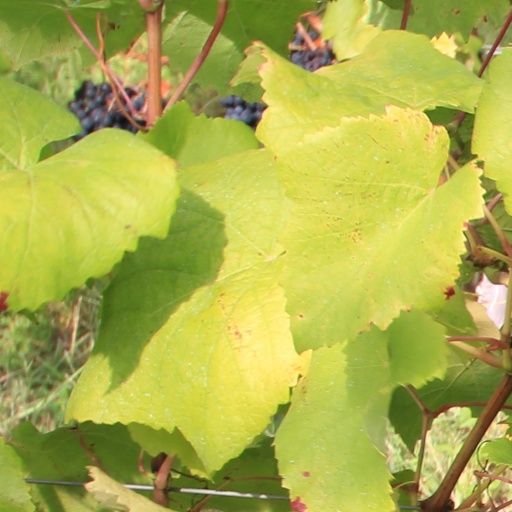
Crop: grape